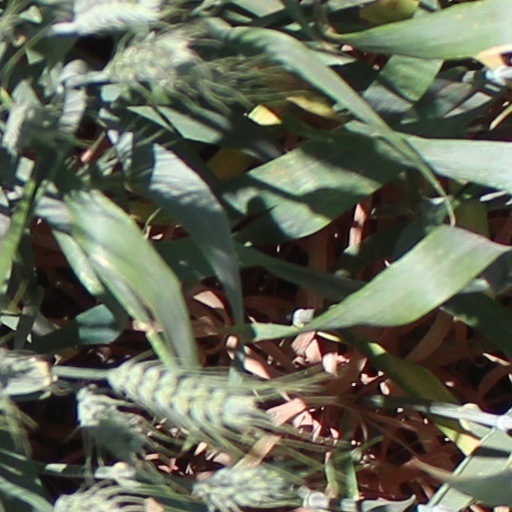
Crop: wheat